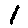
Label: 1